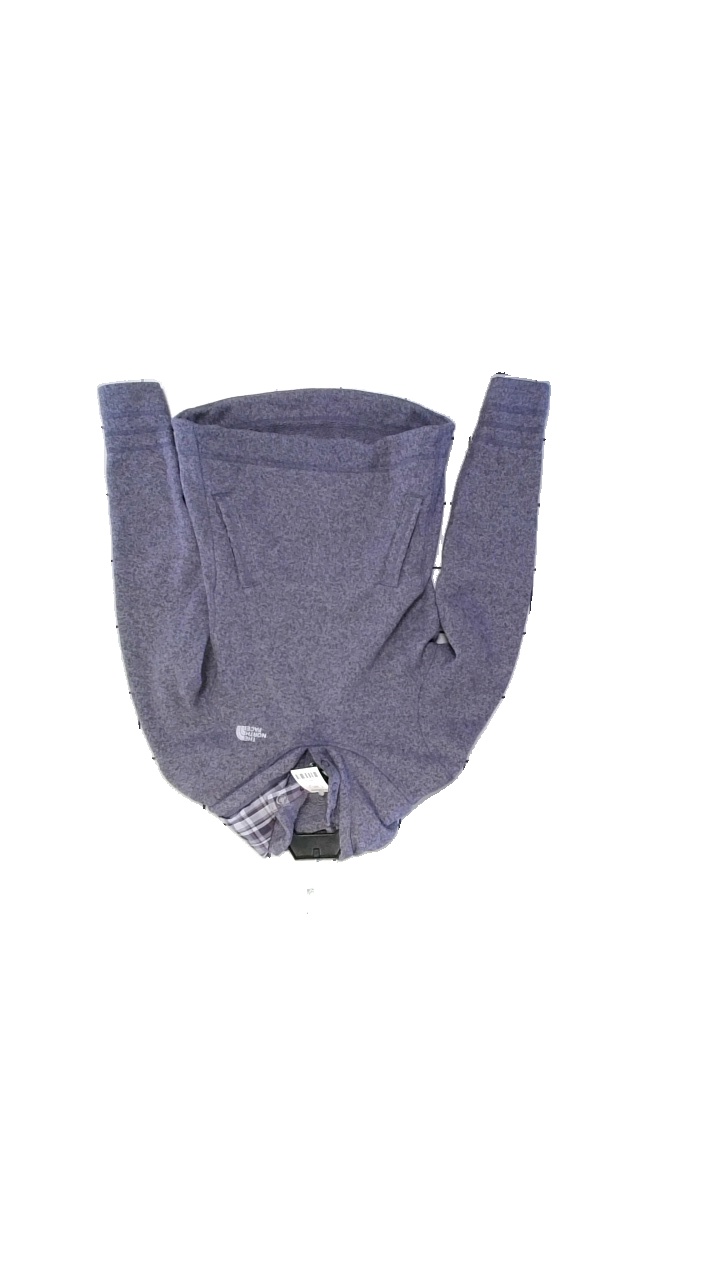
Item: Sweater (Ladies)
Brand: The North Face
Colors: Purple
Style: Sports
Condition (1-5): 5
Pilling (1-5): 5
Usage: Reuse
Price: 150-250